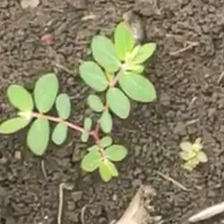
Weed species: Choti_dudhi_(Euphorbia_hirta)